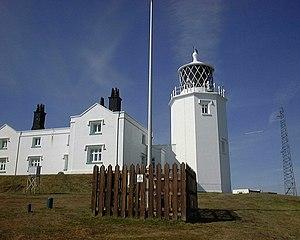
Ceci est la liste des phares d'Angleterre du nord-est au nord-ouest. Elle comprend aussi des phares qui ne sont plus utilisés comme lumière, mais qui sont encore debout. Ils sont gérés, pour l'essentiel, par le Trinity House Lighthouse Service, l'organisme britannique des phares et balises.